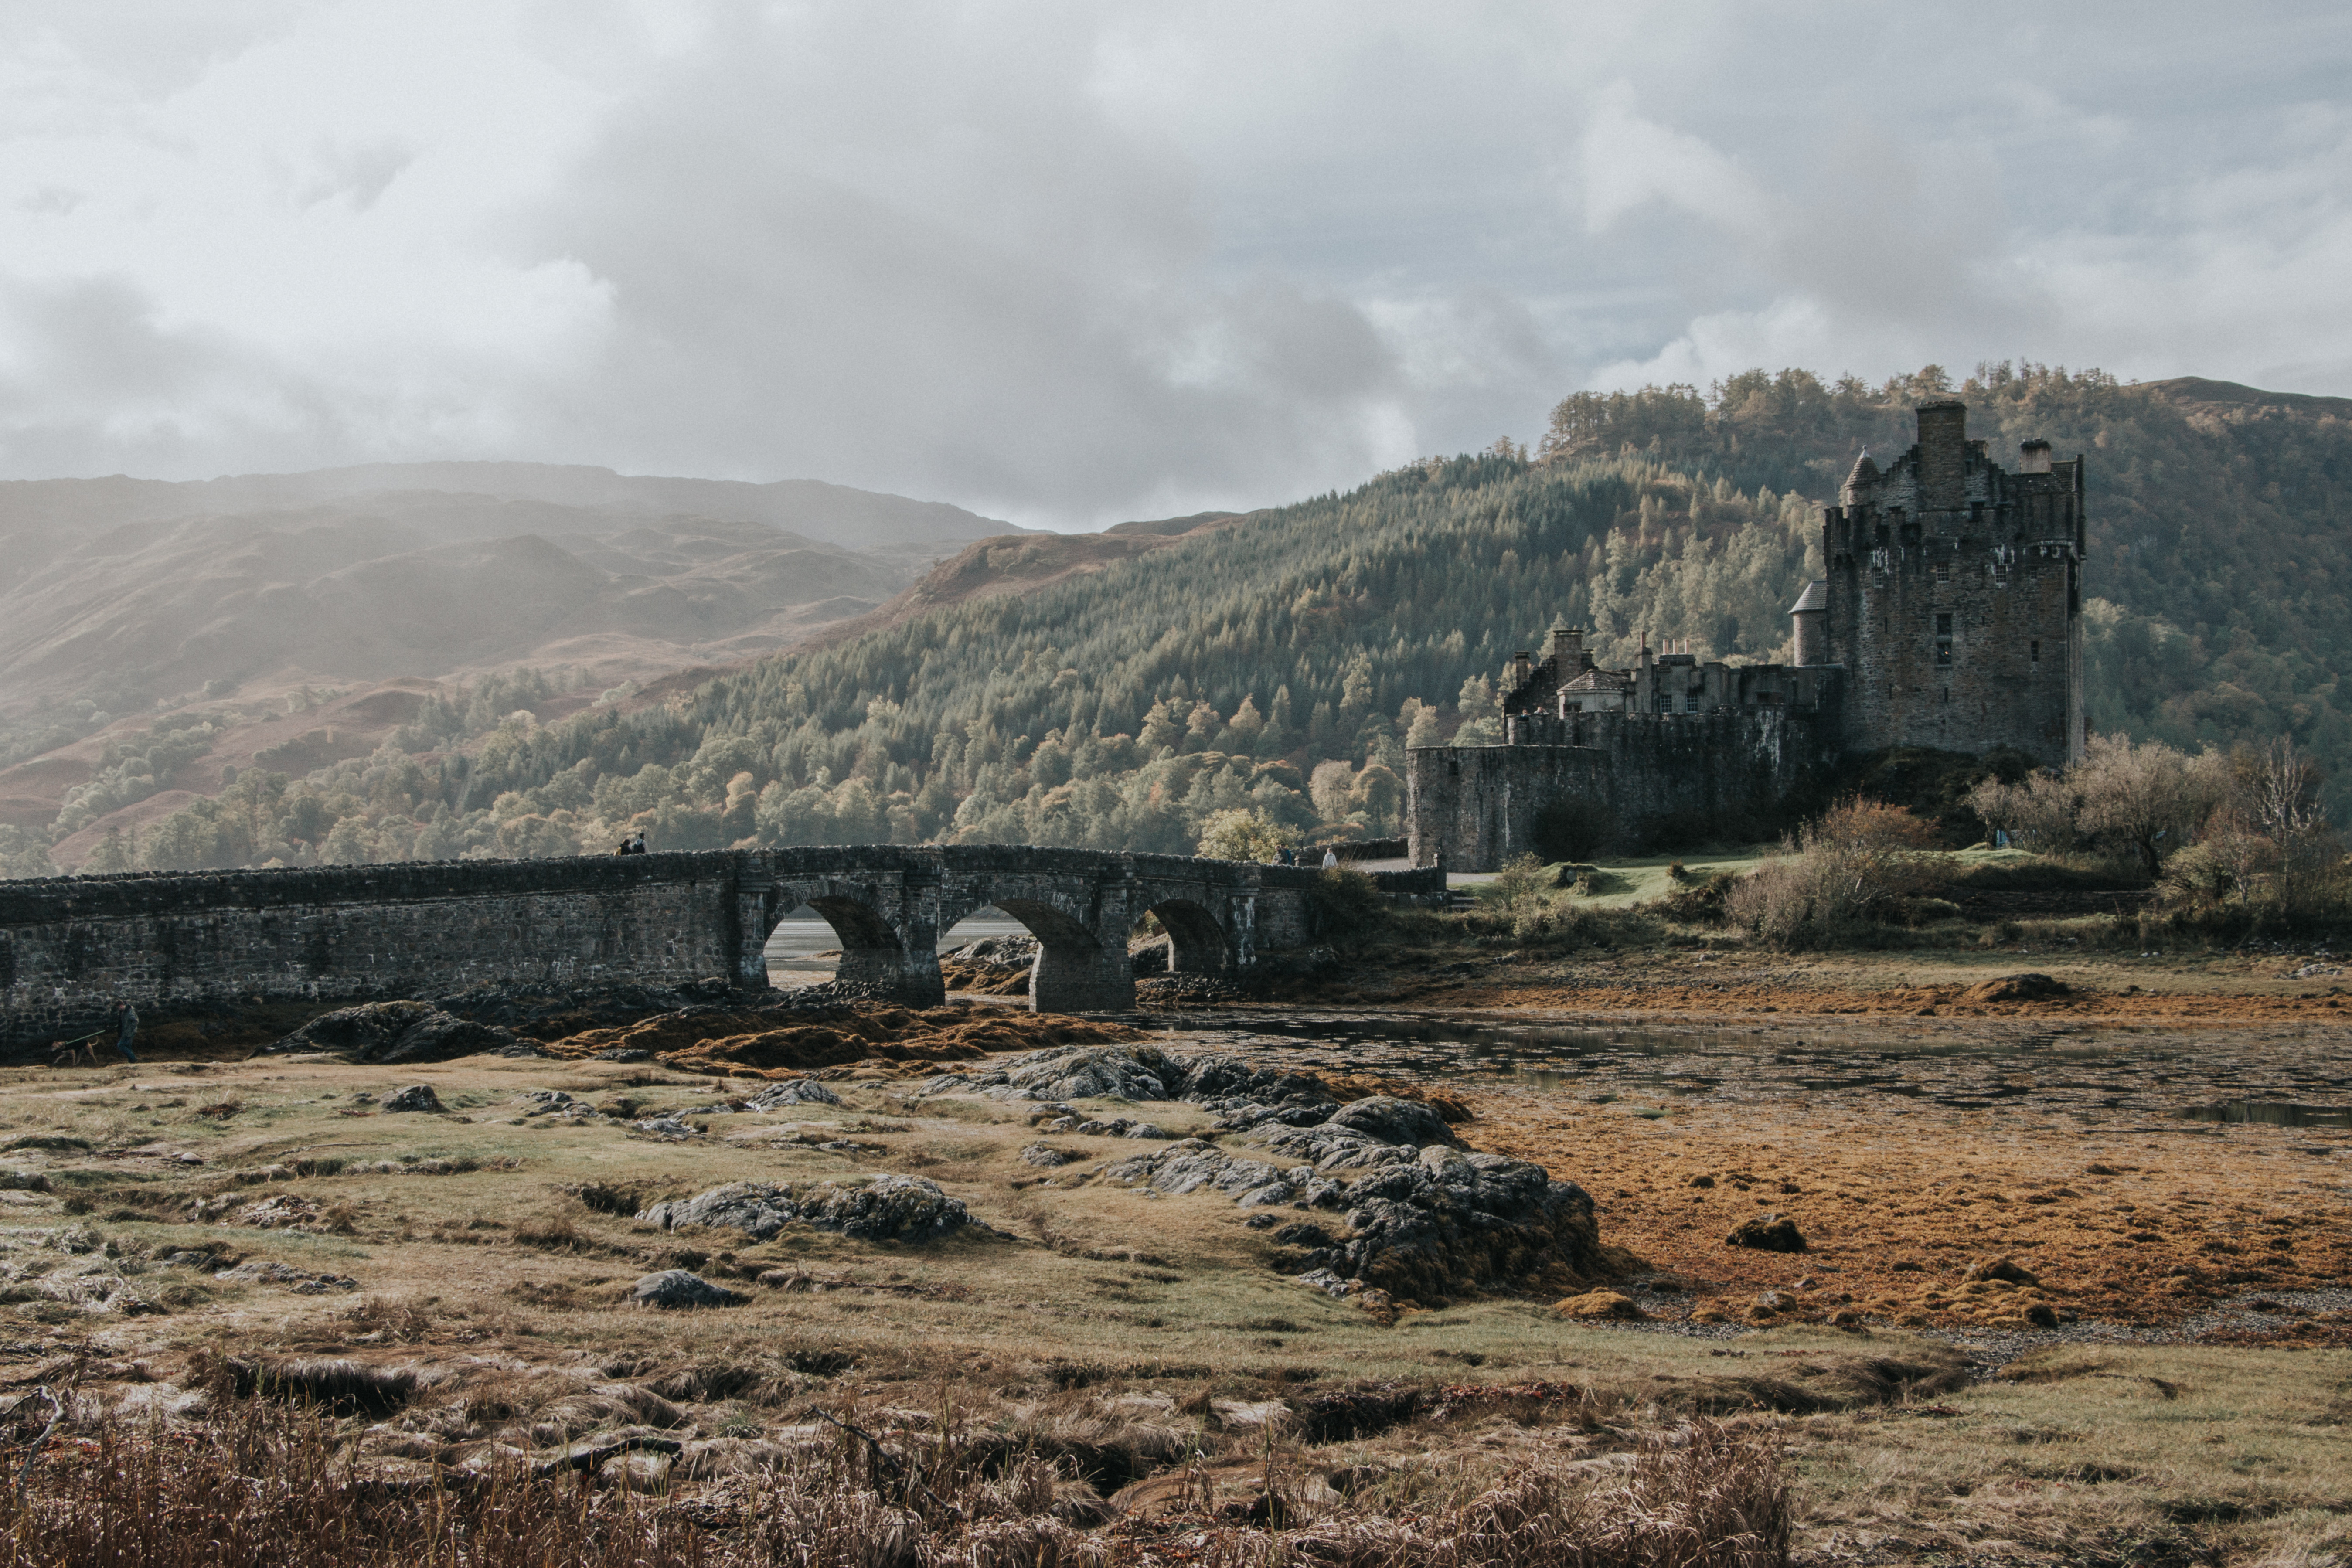
landscape, sea, coast, rock, wilderness, mountain, bridge, hill, stone, cliff, castle, terrain, geology, ruins, plateau, landform, natural environment, geographical feature, mountainous landforms